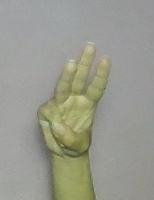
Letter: thaa